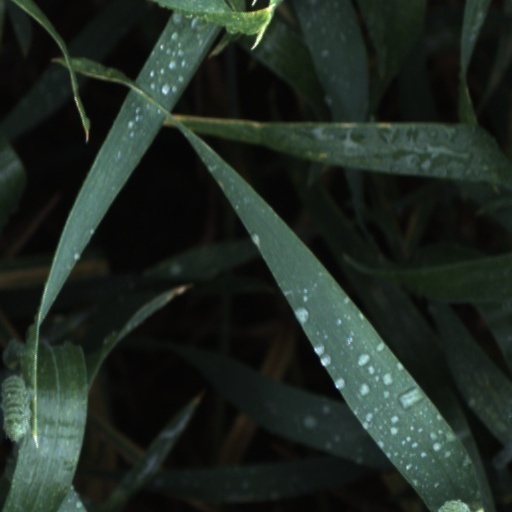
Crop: wheat